Gynostemma pentaphyllum

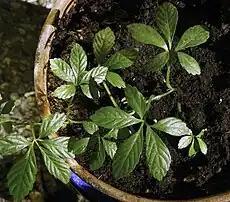
Young jiaogulan plant

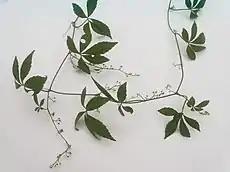
Jiaogulan vines with seeds

Gynostemma pentaphyllum, also called jiaogulan, is a dioecious, herbaceous climbing vine of the family Cucurbitaceae (cucumber or gourd family) widely distributed in South and East Asia as well as New Guinea.